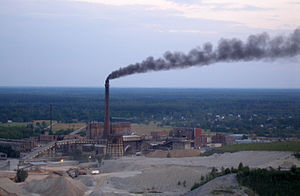
Kiviõli
Fabrik i Kiviõli
Kiviõli er en by i det nordøstlige Estland, med et indbyggertal på ca. 7.000. Byens beboere beskæftiger sig primært med minedrift, hvor der brydes olieskifer. Byens navn betyder da også stenolie.